Rain garden

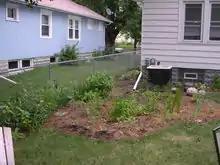
A recently planted home rain garden in Minneapolis

The concept of LID (low-impact design) for stormwater management is based on bioretention: a landscape and water design practice that utilizes the chemical, biological, and physical properties of soils, microorganisms, and plants to control the quality and quantity of water flow within a site. Bioretention facilities are primarily designed for water management, and can treat urban runoff, stormwater, groundwater, and in special cases, wastewater. Carefully designed constructed wetlands are necessary for the bioretention of sewage water or grey water, which have greater effects on human health than the implications of treating urban runoff and rainfall. Environmental benefits of bioretention sites include increased wildlife diversity and habitat production and minimized energy use and pollution. Prioritizing water management through natural bioretention sites eliminates the possibility of covering the land with impermeable surfaces.